Queensland Railways 2600 class

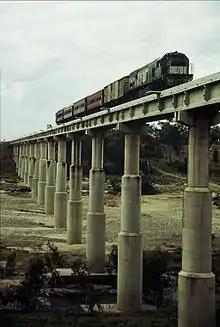
2612 hauls a special train over the Bowen River bridge on the GAP line in September 1989

The 2600 class were a class of diesel locomotive built by A Goninan & Co, Townsville for Queensland Rail in 1983–1984.